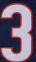
Number: 3